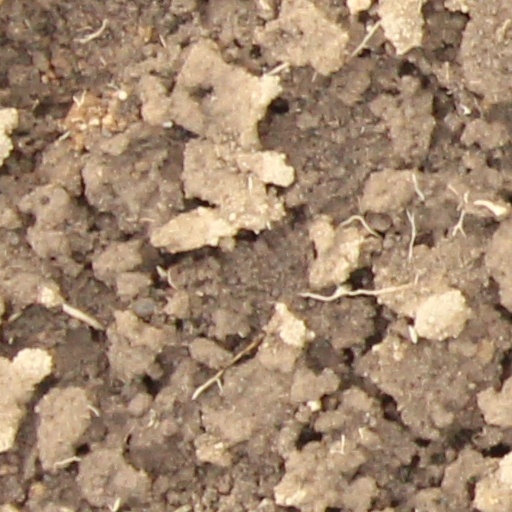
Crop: wheat